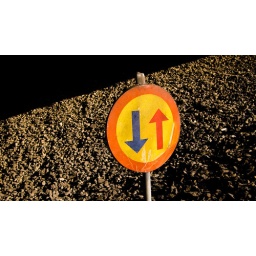
a sign under the bridge